Controversies relating to the Six-Day War

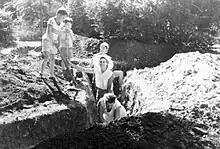
Israeli women and children dig trenches at Gan Shmuel. The photo was taken during the waiting period in the days preceding the Six-Day War.

Initially, both Egypt and Israel announced that they had been attacked by the other country. Gideon Rafael, the Israeli Ambassador to the UN, received a message from the Israeli foreign office: "inform immediately the President of the Sec. Co. that Israel is now engaged in repelling Egyptian land and air forces." At 3:10 am, Rafael woke ambassador Hans Tabor, the Danish President of the Security Council for June, with the news that Egyptian forces had "moved against Israel". and that Israel was responding to a "cowardly and treacherous" attack from Egypt..." At the Security Council meeting of June 5, both Israel and Egypt claimed to be repelling an invasion by the other, and "Israeli officials – Eban and Evron – swore that Egypt had fired first".